Kaisei Station

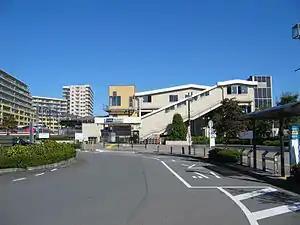
West Exit of Kaisei Station, October 2005

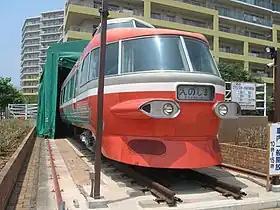
Preserved Odakyū 3100 series NSE railcar in front of the station

Kaisei Station is served by the Odakyu Odawara Line and is 74.3 kilometers from the line’s terminal at Shinjuku Station.